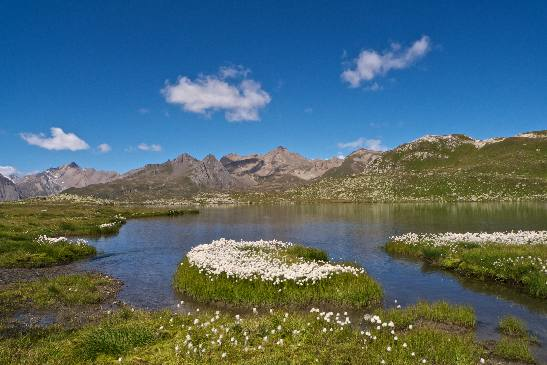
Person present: No